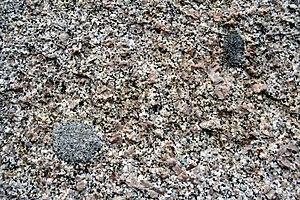
Lanildut [lanildyt] est une commune du département du Finistère, dans la région Bretagne, en France.
Plouarzel [pluaʁzɛl] est une commune du département du Finistère, dans la région Bretagne, en France.